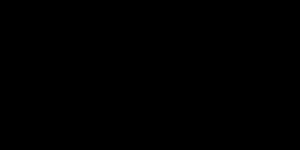
Benzoylperoxid
Den kemiske struktur af benzoylperoxid
Benzoylperoxid er et lægemiddel og industrielt kemikalie. Som lægemiddel bruges det til at behandle milde til moderate udbrud af akne, mens det i værre tilfælde kan bruges med andre behandlingsmetoder. Det fungerer ved at dræbe de bakterier der er i huden. Nogle udgaver sælges opblandet med antibiotika som clindamycin. Andre anvendelser inkluderer blegemiddel til mel, hårblegning, tandblegning og tekstilblegning. Stoffet anvendes også i plastikindustrien.